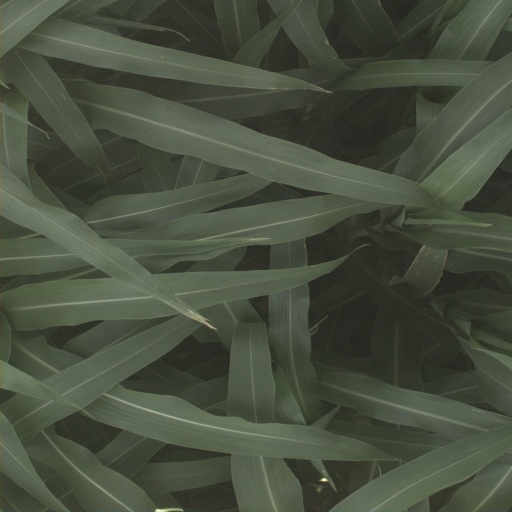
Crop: sorghum